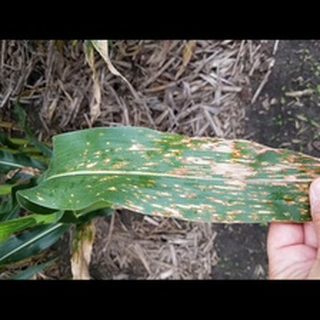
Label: corn_gray_leaf_spot